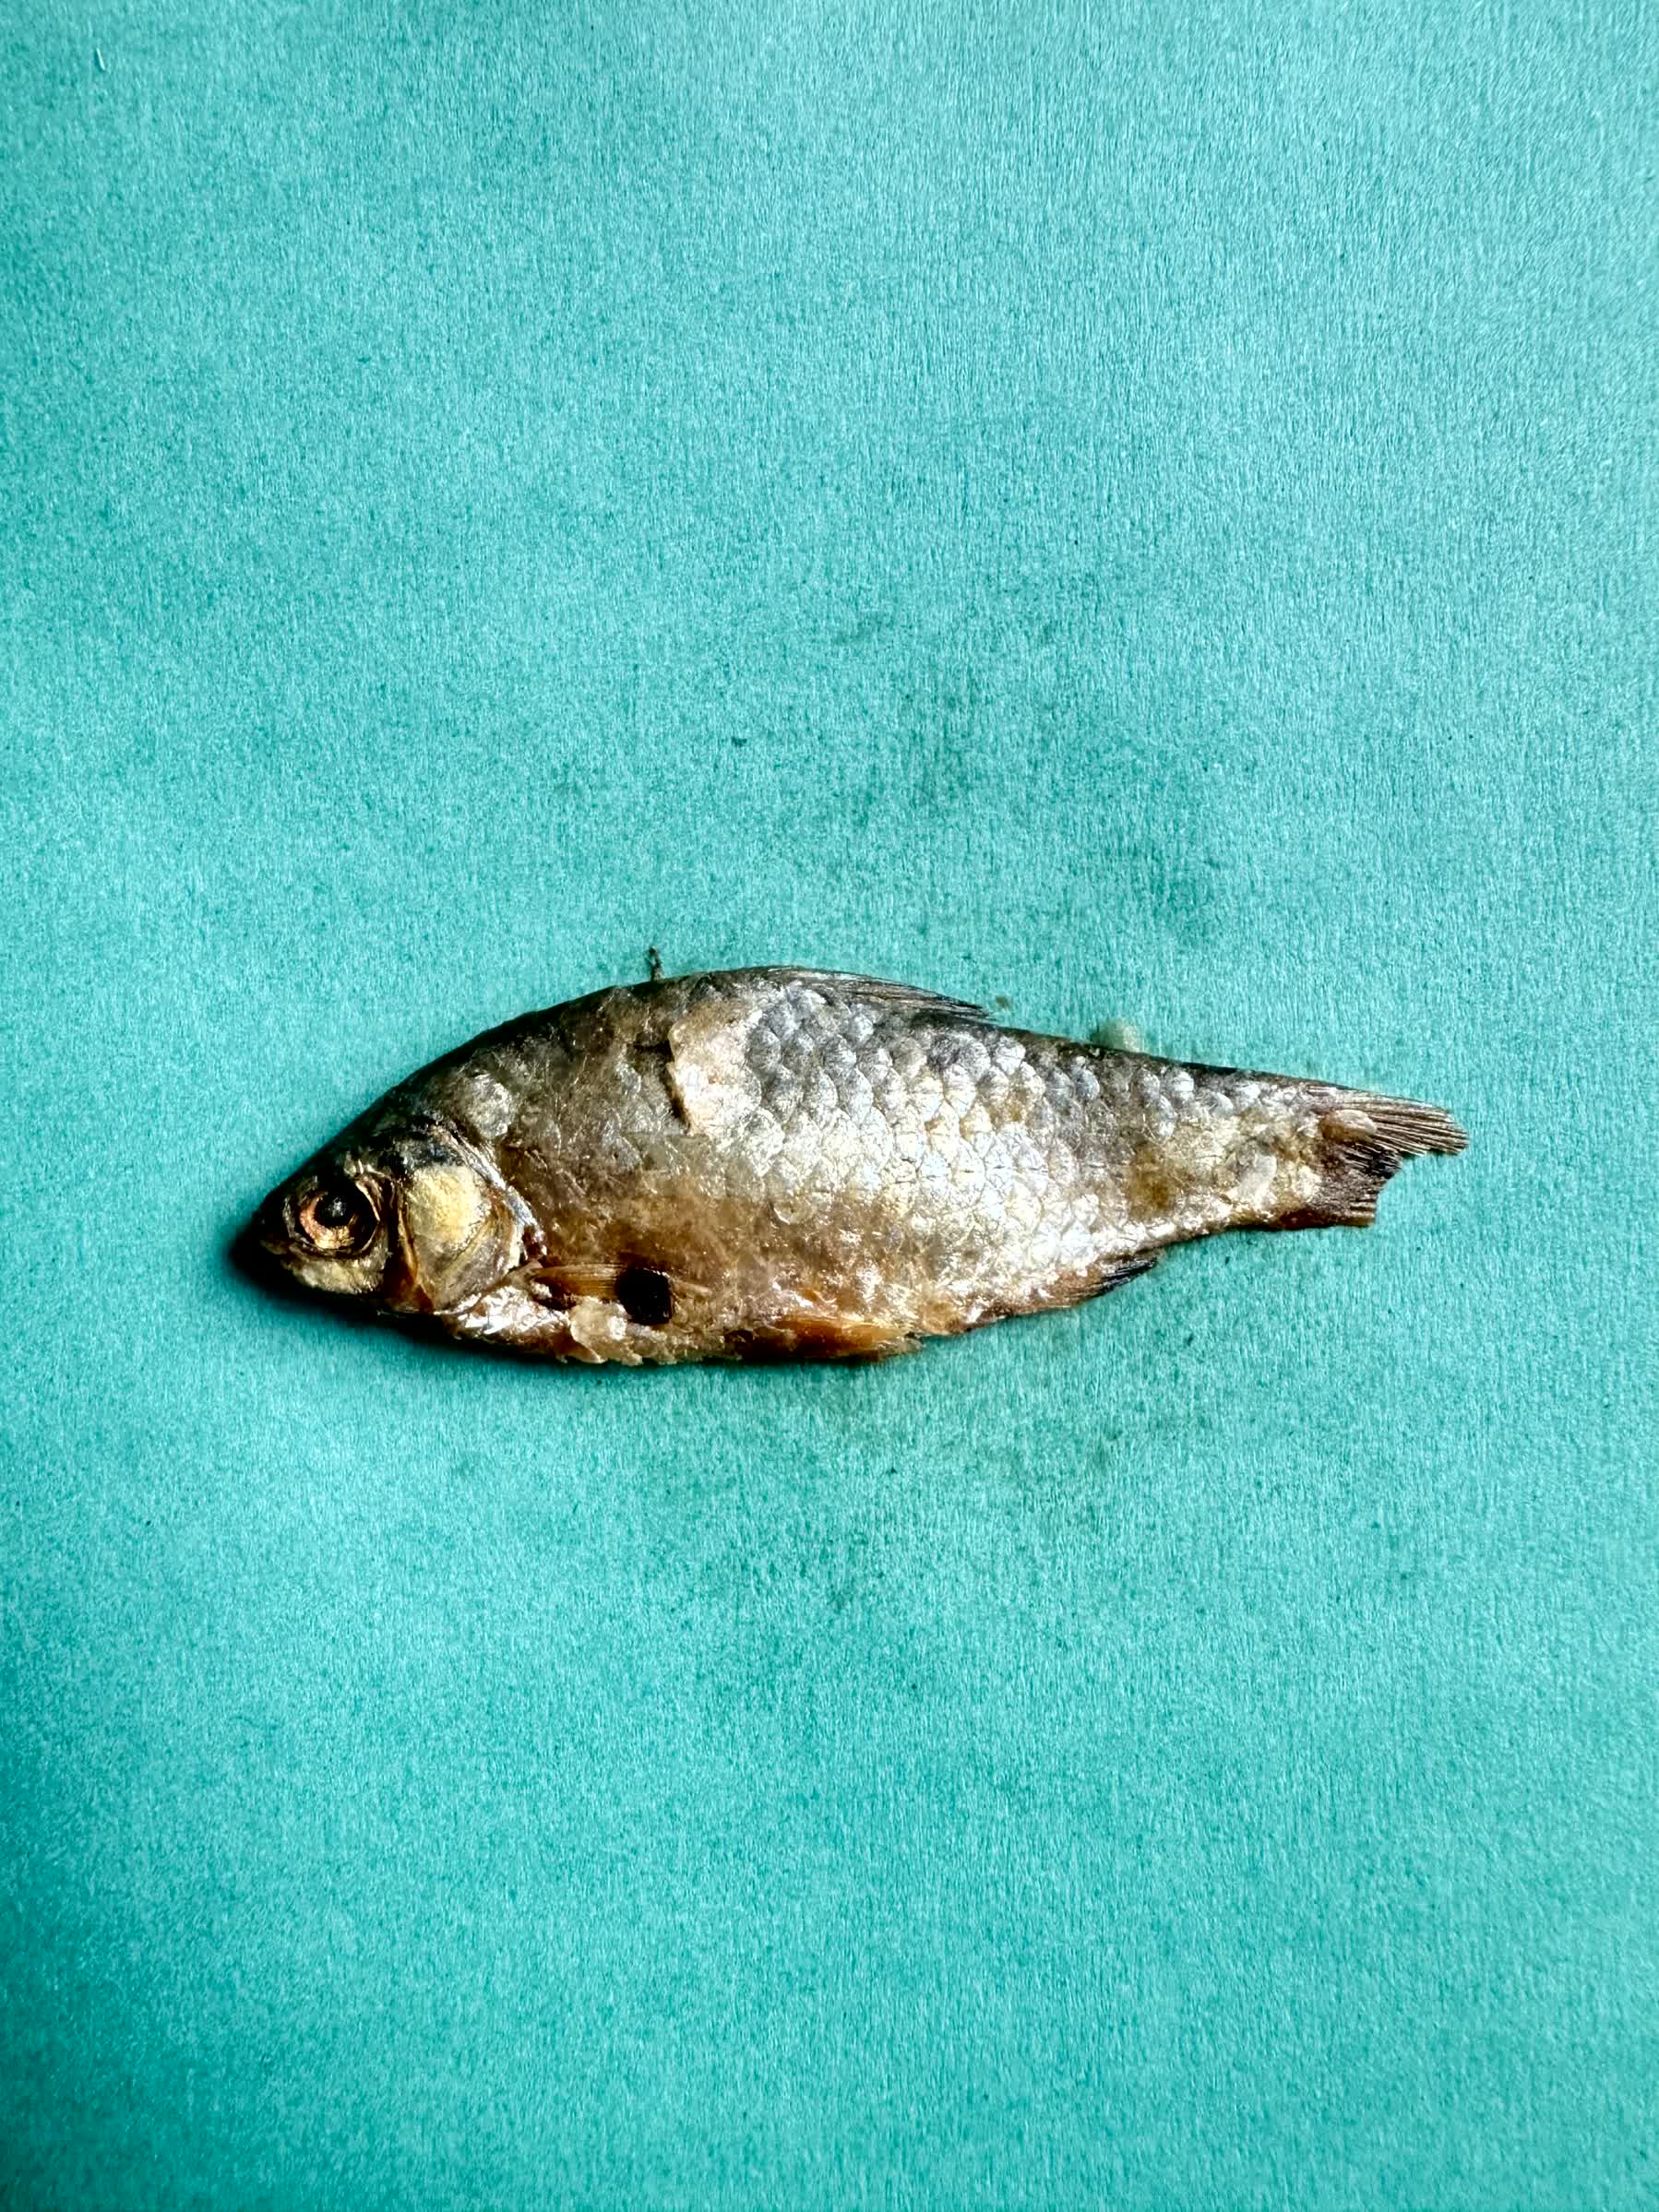
Species: puti chepa